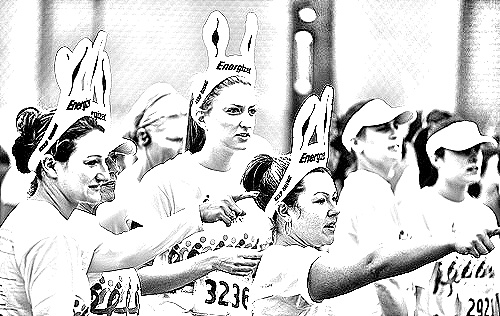
Portrait style: Sketch Portrait